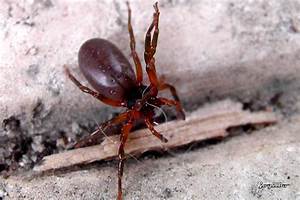
Label: spider